Joke Smit

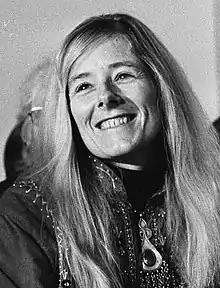
Smit in 1974

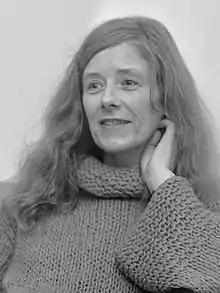
Smit in 1978

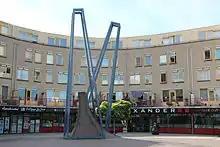
"Monument in honour of Joke Smit" in Leiden (by Cune van Groeningen)

Johanna Elisabeth "Joke" Smit (27 August 1933 – 19 September 1981) was a well-known Dutch feminist and politician in the 1970s.